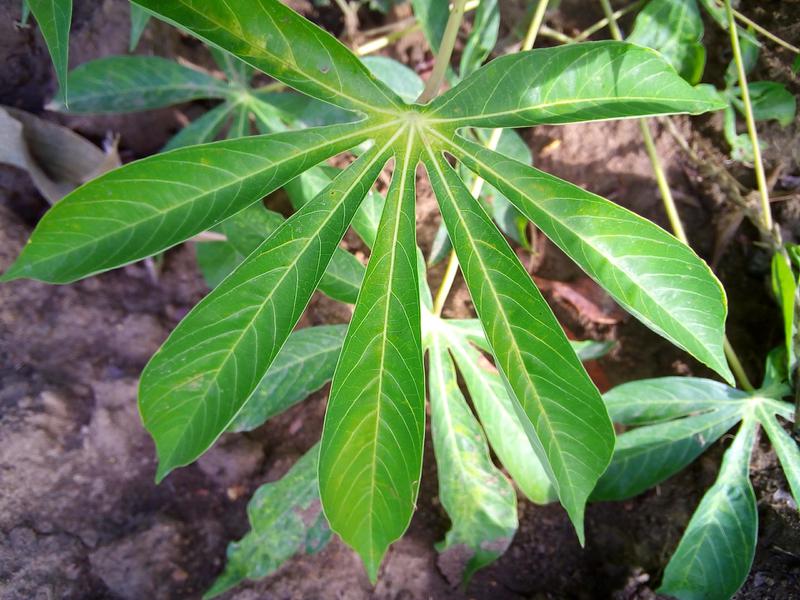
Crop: cassava
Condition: healthy